Manganese

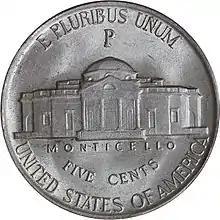
World-War-II-era 5-cent coin (1942-5 identified by mint mark P, D or S above dome) made from a 56% copper-35% silver-9% manganese alloy

The metal is occasionally used in coins; until 2000, the only United States coin to use manganese was the from 1942 to 1945. An alloy of 75% copper and 25% nickel was traditionally used for the production of nickel coins. However, because of shortage of nickel metal during the war, it was substituted by more available silver and manganese, thus resulting in an alloy of 56% copper, 35% silver and 9% manganese. Since 2000, dollar coins, for example the Sacagawea dollar and the Presidential $1 coins, are made from a brass containing 7% of manganese with a pure copper core.